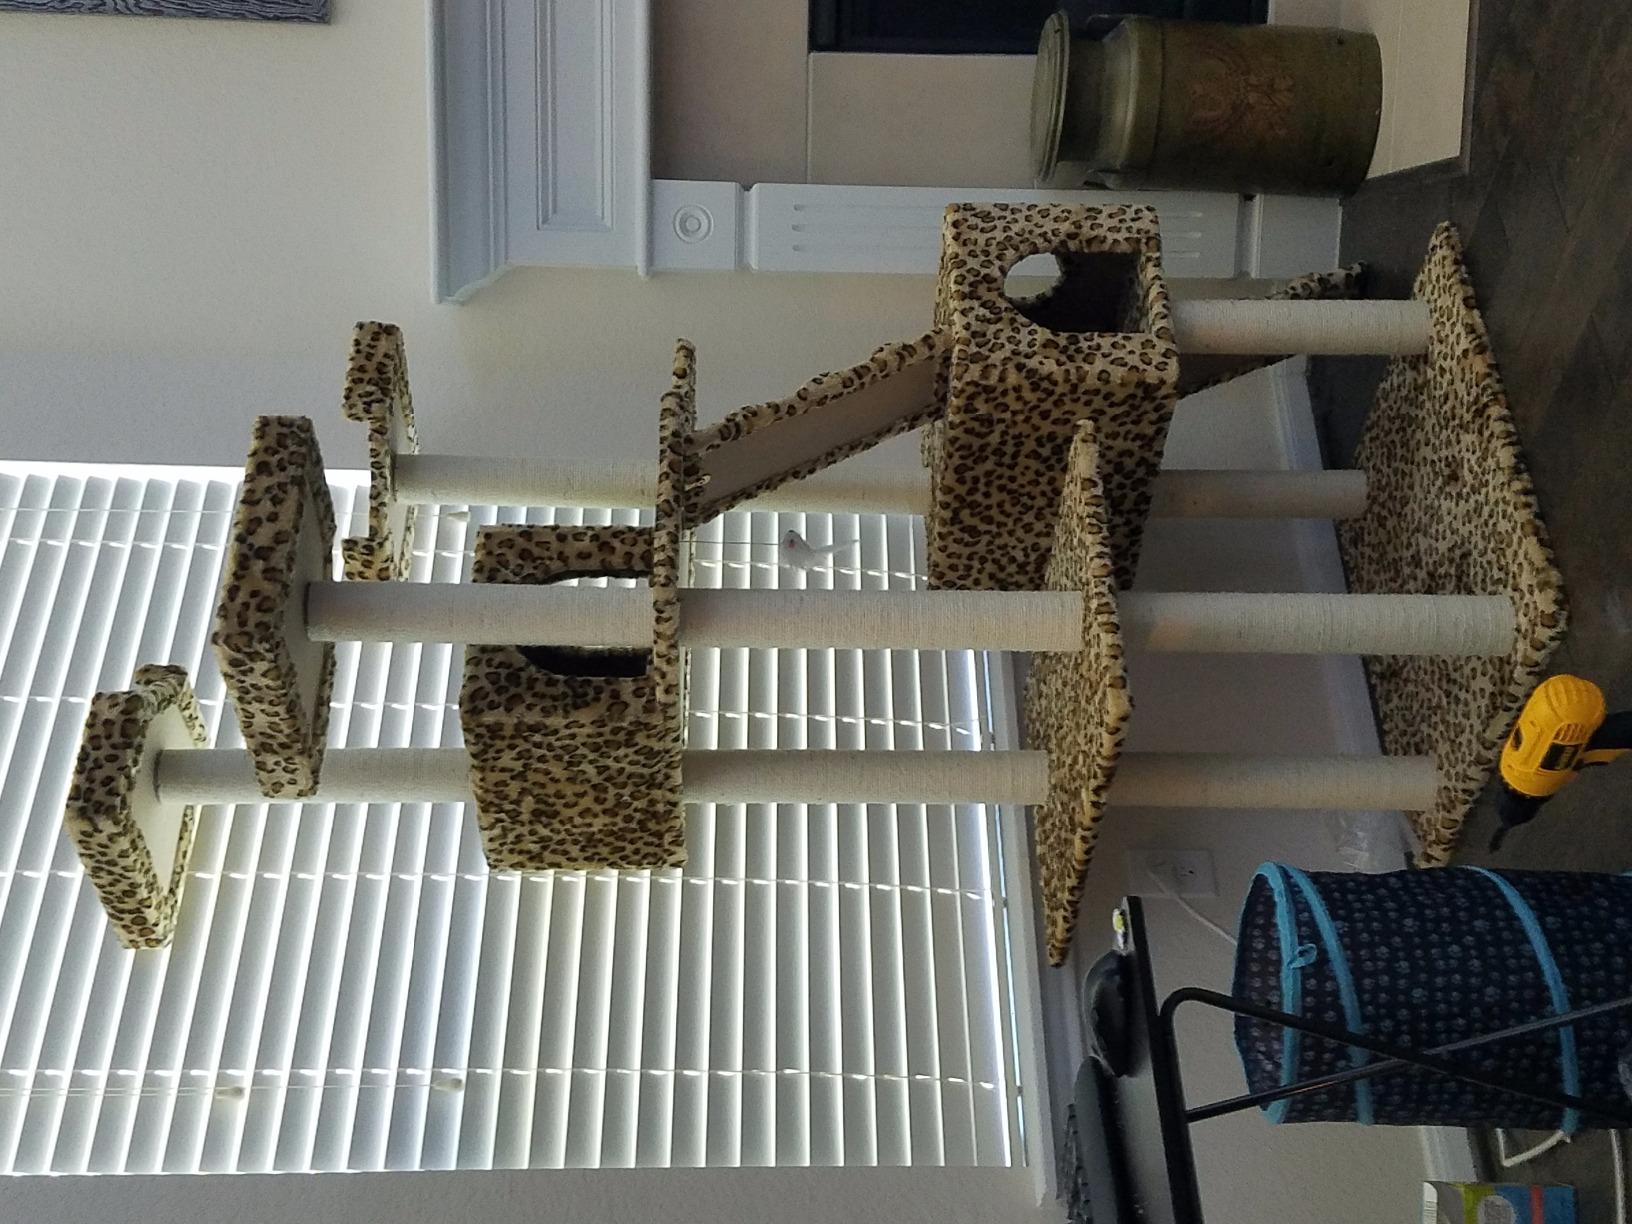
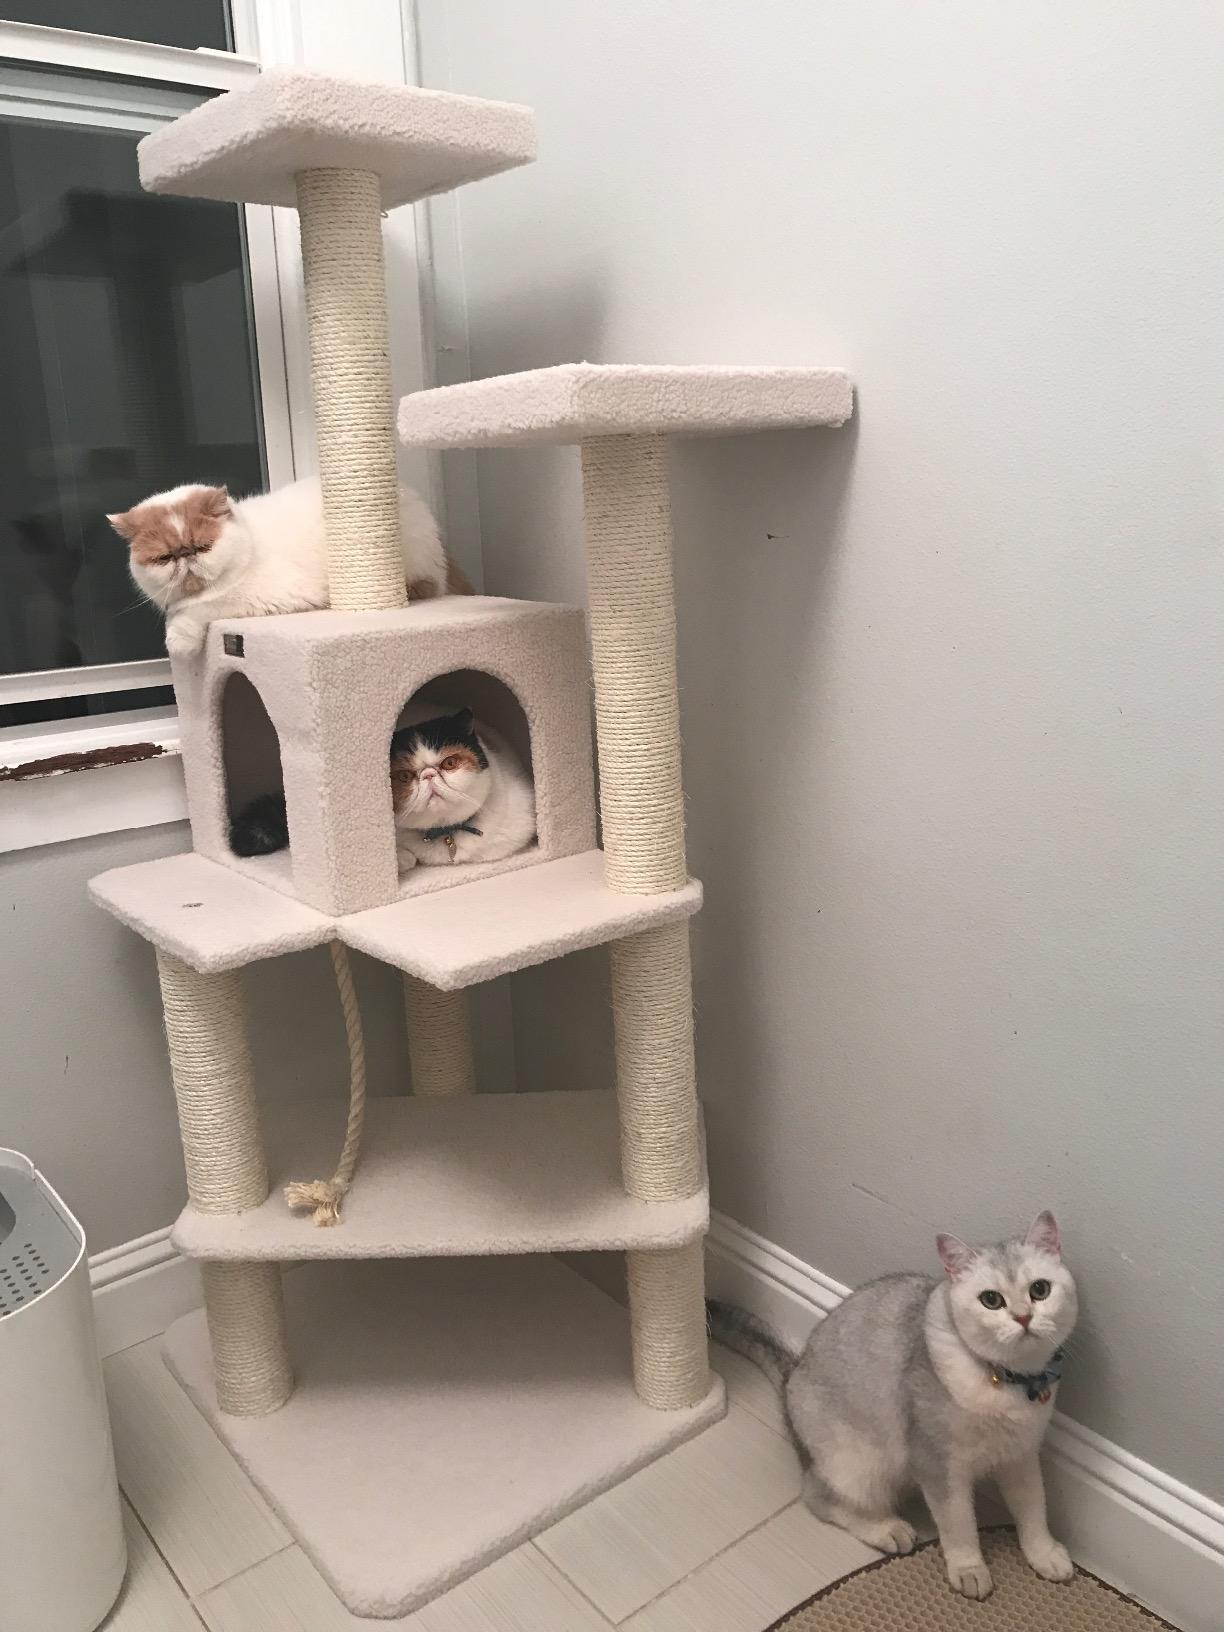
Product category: items_cat tree
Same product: no